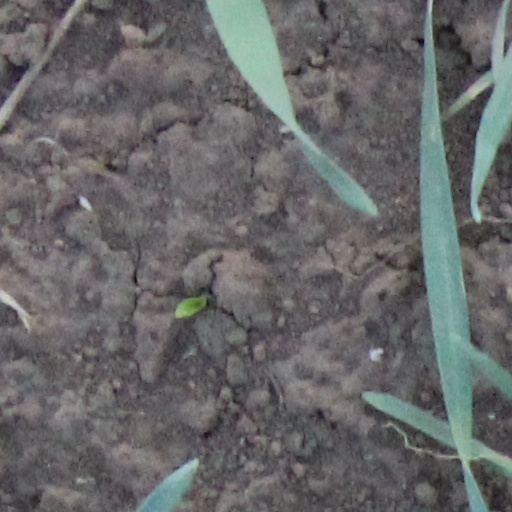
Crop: wheat